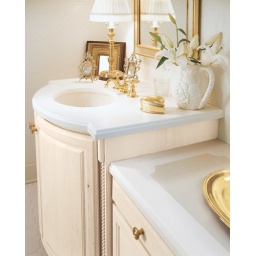
This bath cabinetry was created with the Accord door style in Maple finished in Champagne.